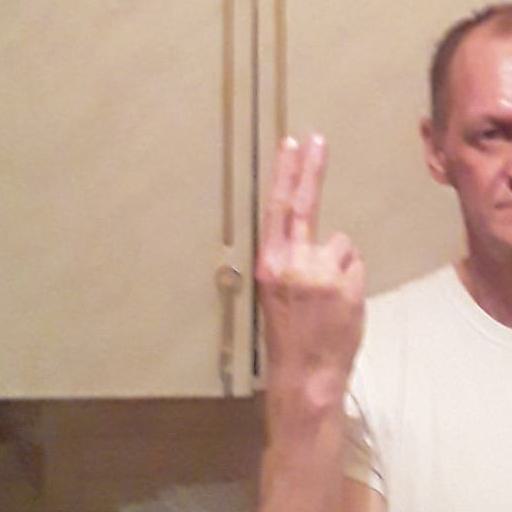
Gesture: two_up_inverted